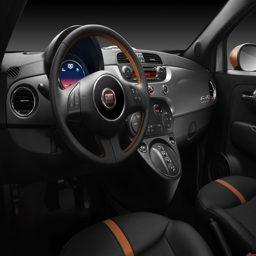
interior of the electrical automobile make 500e